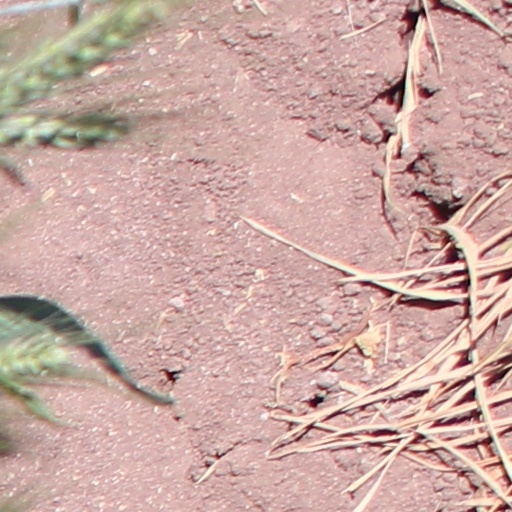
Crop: wheat